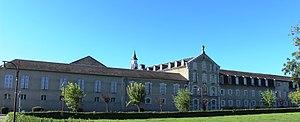
École de Cantaous (Hautes-Pyrénées)
Cantaous est une commune française située dans le département des Hautes-Pyrénées, en région Occitanie.